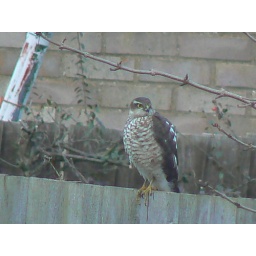
Immature sparrowhawk in my garden today. Taken at max zoom from bedroom window.Probably a young male from breast pattern colour